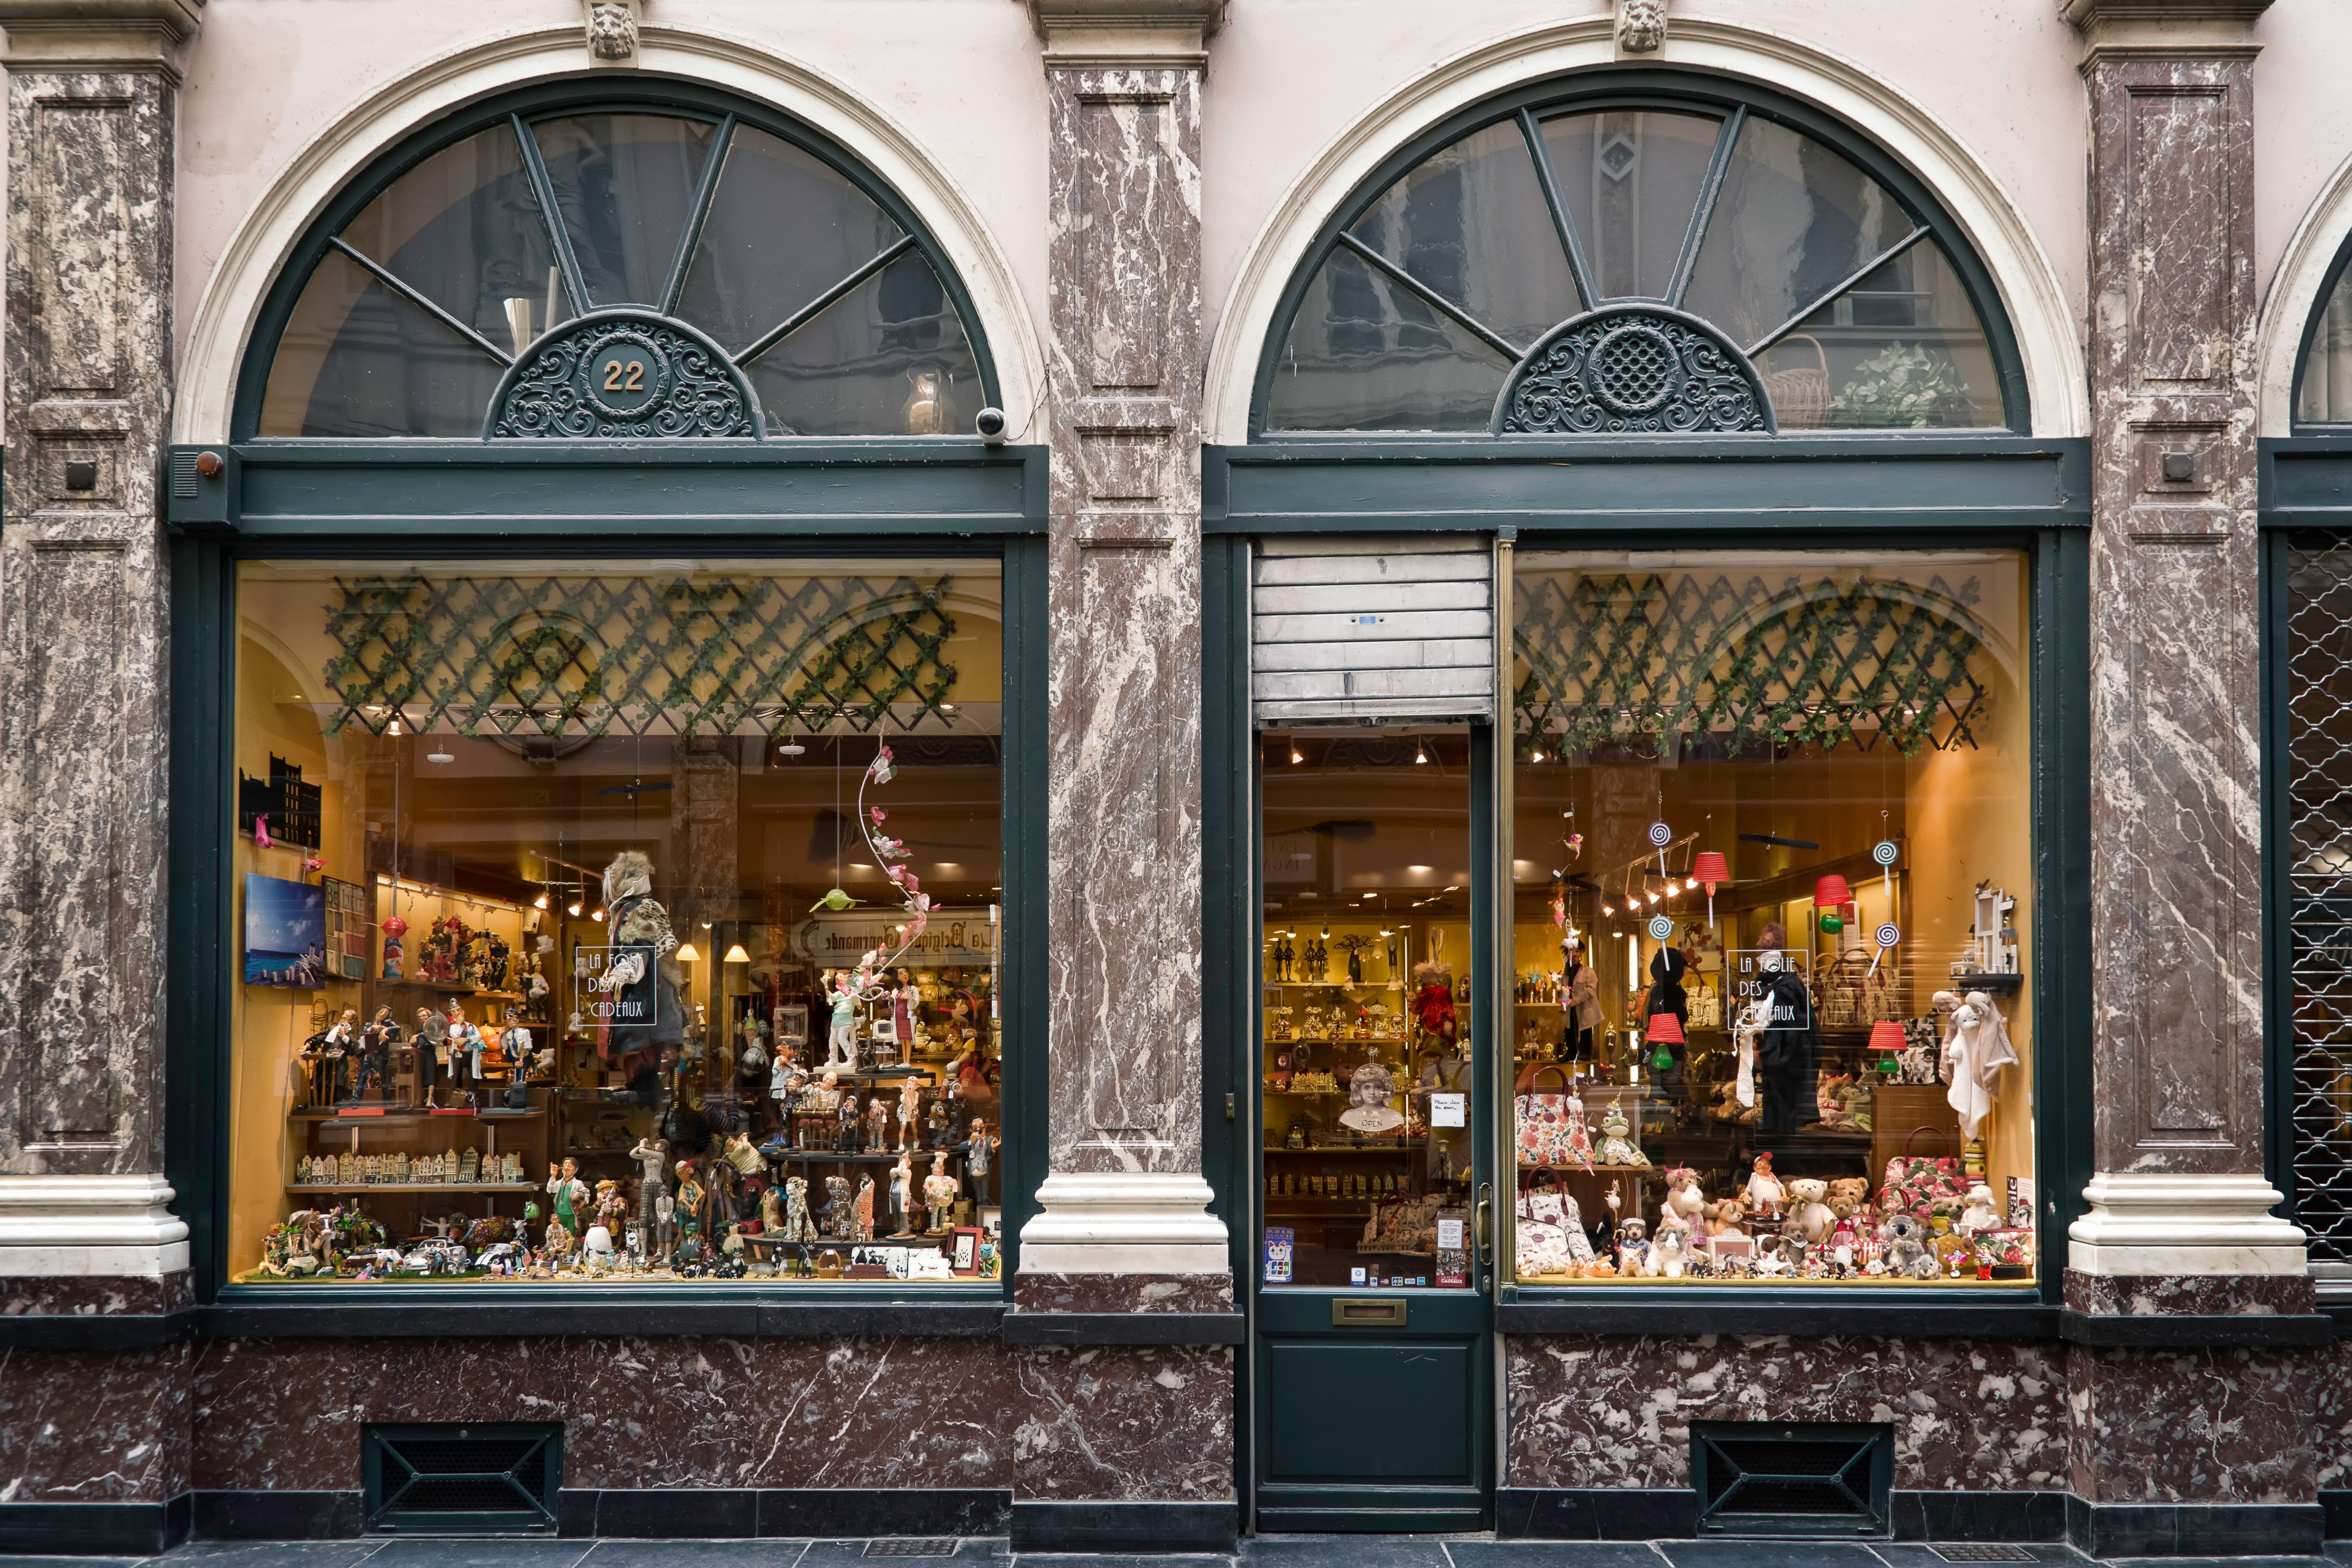
building, europe, shop, facade, shopping, chocolate, belgium, brussels, bruxelles, arcade, retail, display window